HMS Ocean (L12)

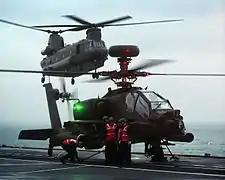
Apache and Chinook training on "Ocean" in November 2014 following her refit

Weeks after being commissioned, "Ocean" was undertaking the warm water element of her first-of-class trials, when she was deployed on short notice to the coasts of Honduras and Nicaragua to provide humanitarian assistance in the aftermath of Hurricane Mitch. In early 1999, "Ocean" was scheduled to take part in an exercise in the Atlantic, but was diverted to the Mediterranean in readiness for possible deployment to Kosovo.